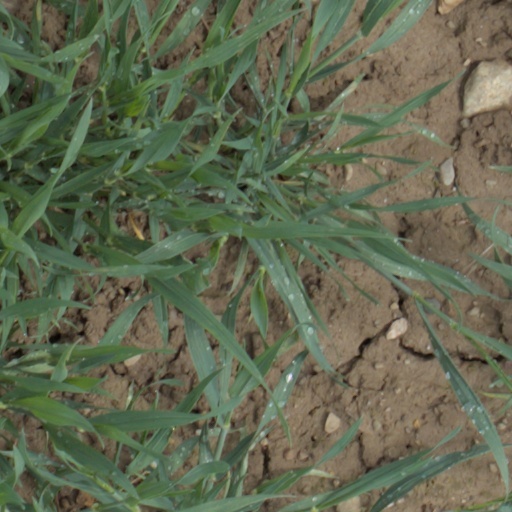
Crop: wheat